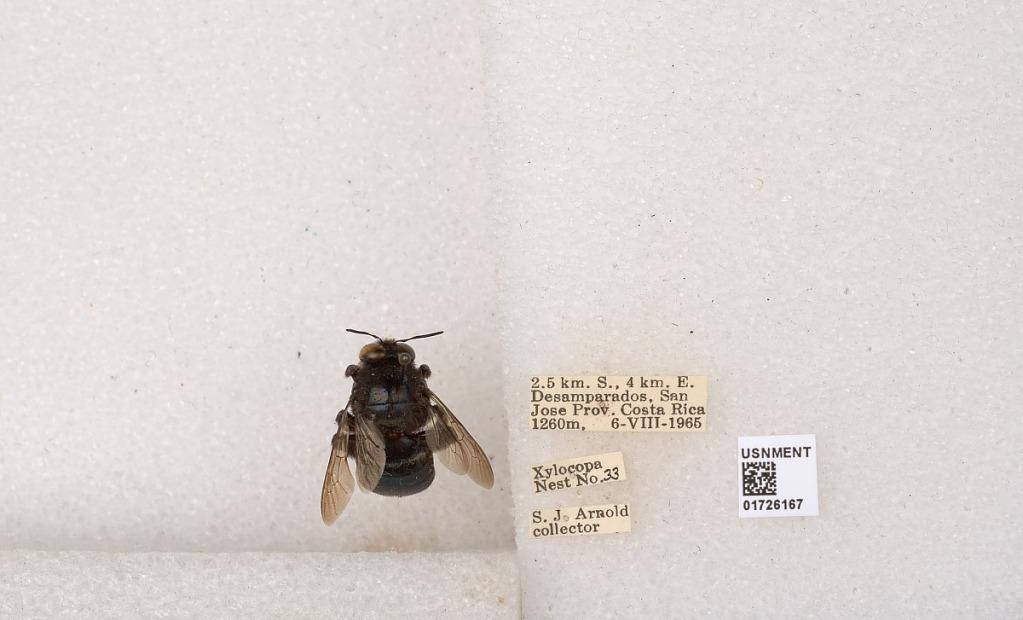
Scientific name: Xylocopa (Schonnherria) lateralis Say
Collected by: J. Araujo
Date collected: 1965-8-6
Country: Costa Rica
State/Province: San Jose
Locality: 2.5 km. S., 4 km. E. Desamparados